Tony Kiritsis

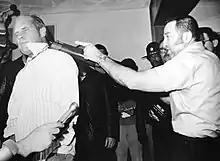
The Pulitzer Prize-winning photo of Kiritsis holding a shotgun to Richard Hall's head

On Tuesday, February 8, 1977, Kiritsis went to Hall's office and wired the muzzle of a 12-gauge Winchester 1400 sawed-off shotgun to the back of Hall's head. The wire was also connected to the trigger and the other end was connected to Hall's neck. This "dead man's line" meant that if a policeman shot Kiritsis the shotgun would go off and shoot Hall in the head. The same would happen if Hall tried to escape. Kiritsis called the police from Hall's office and told them that he had taken Hall as a hostage.